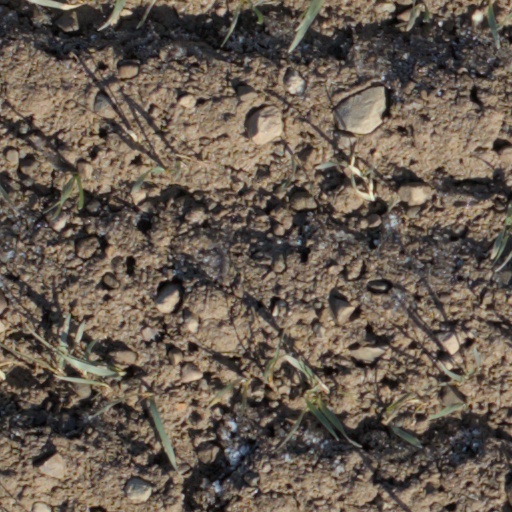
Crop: wheat